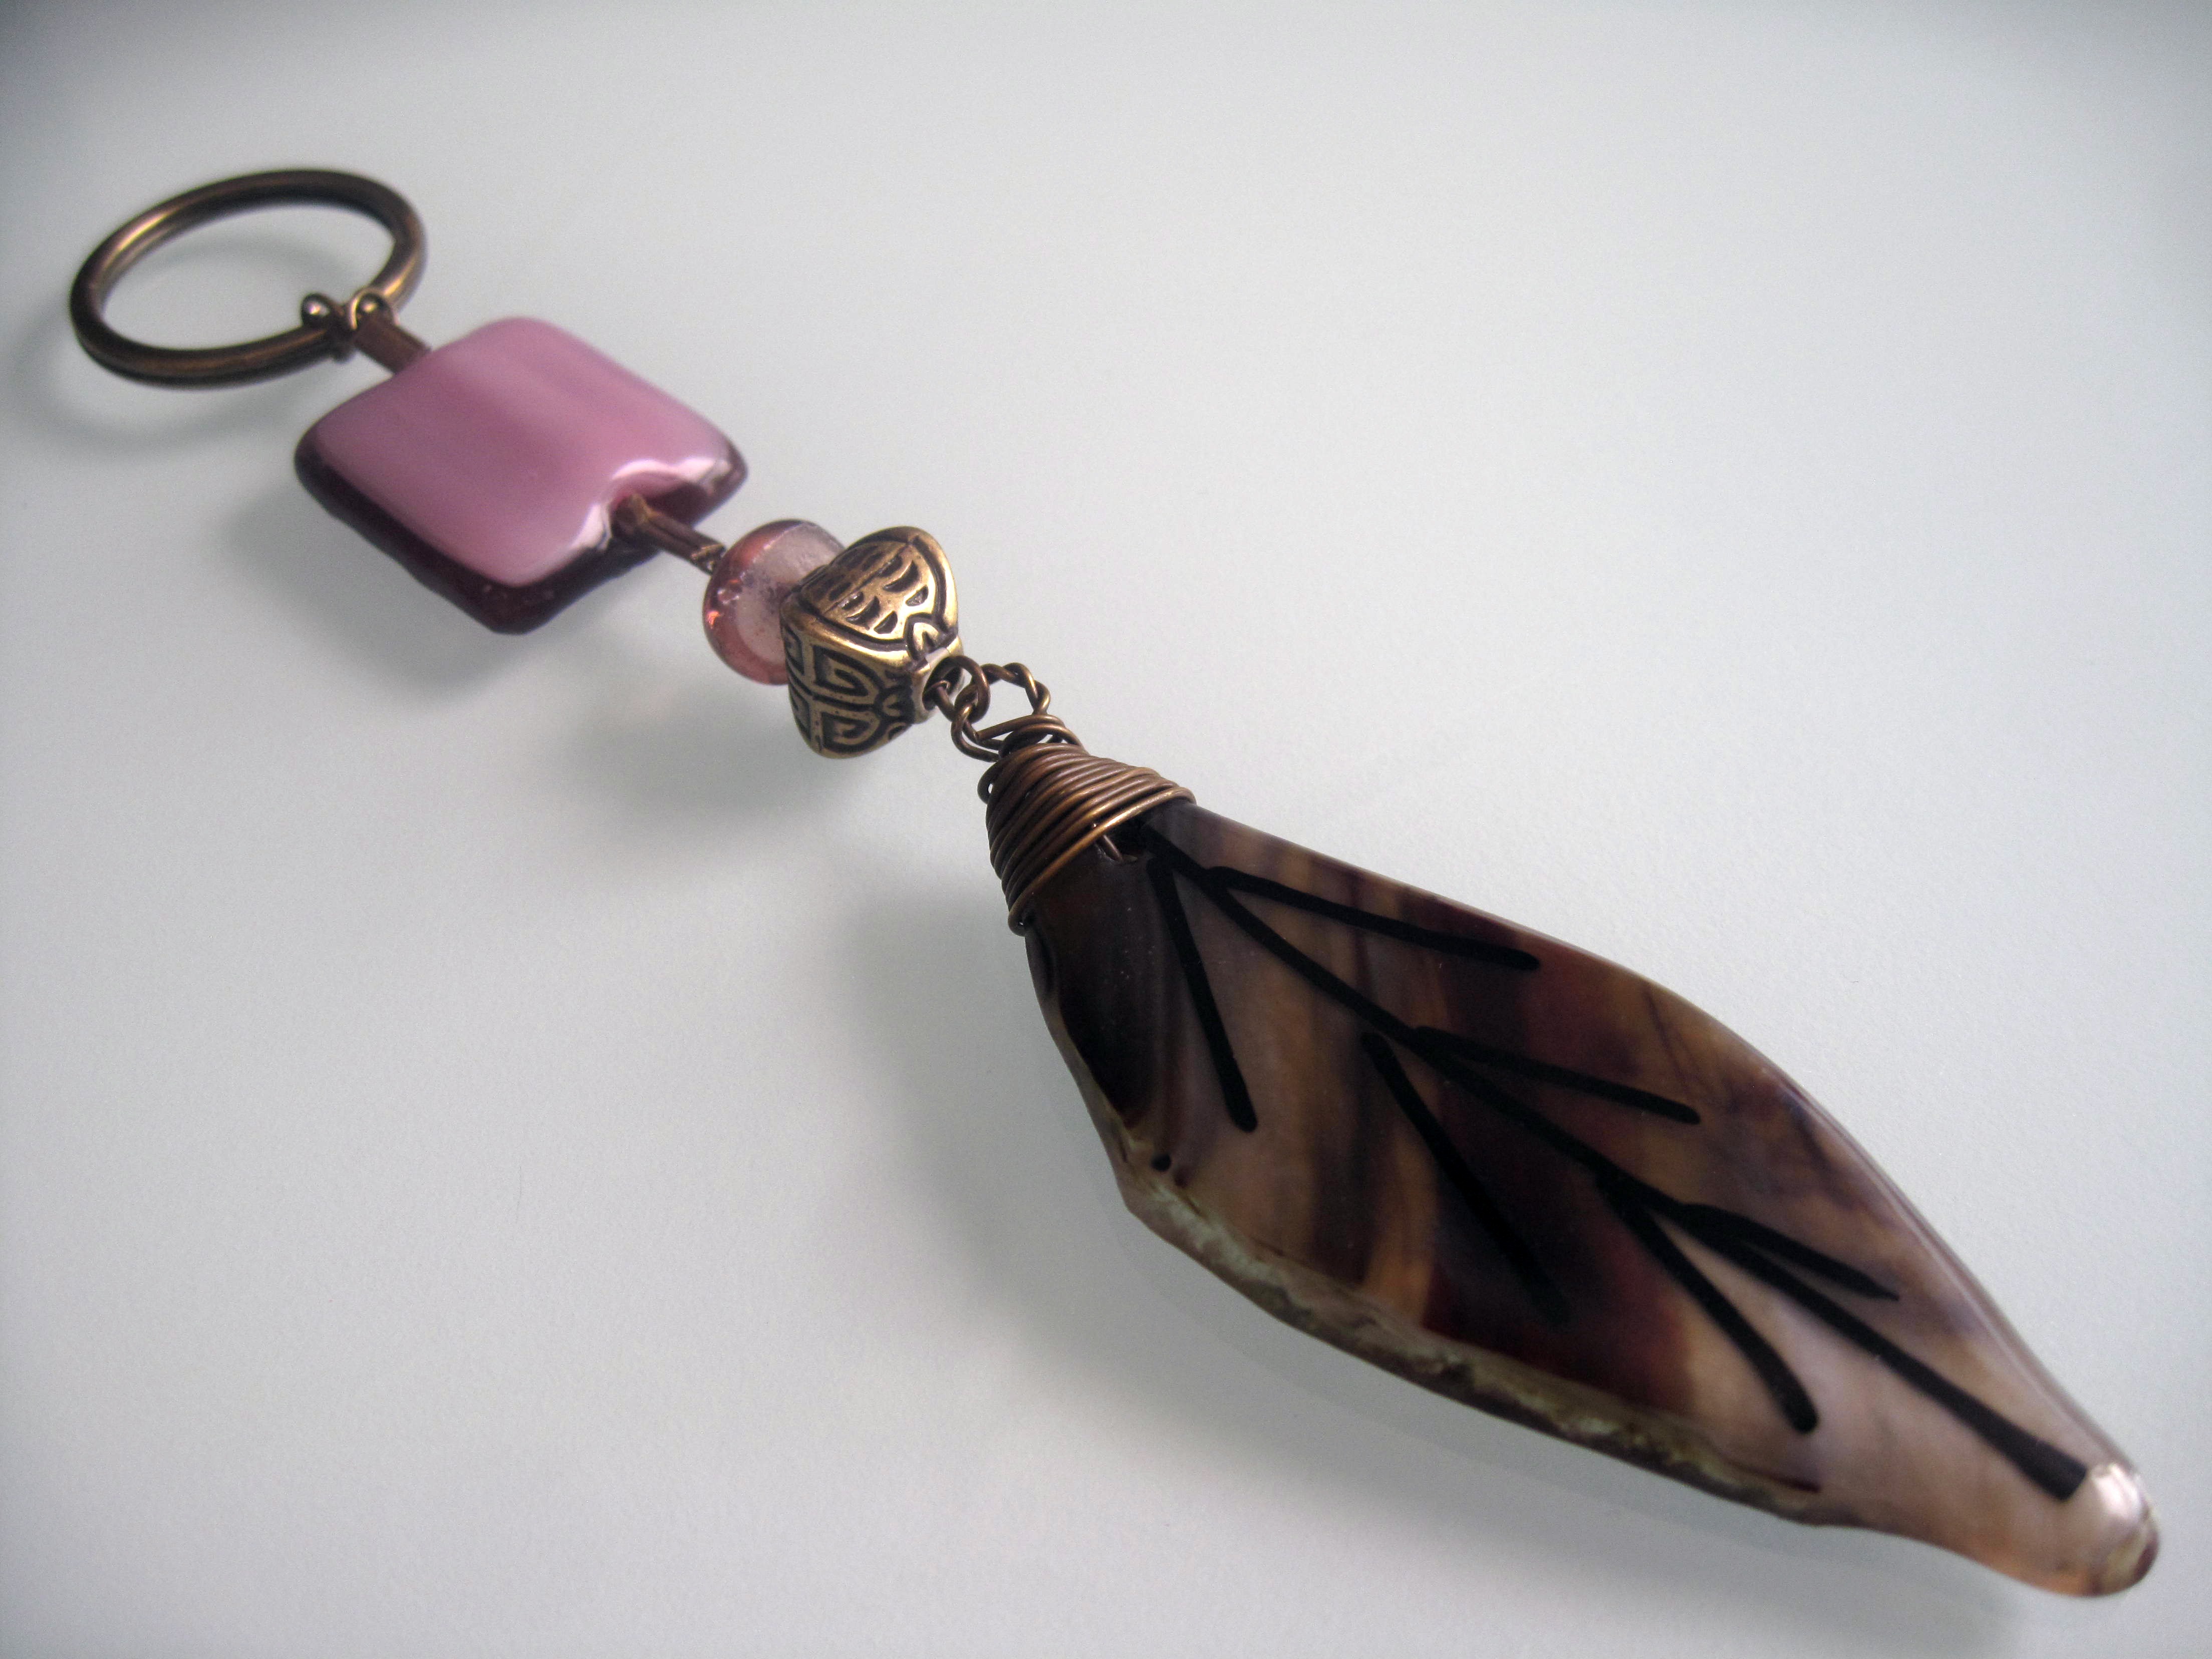
hand, chain, glass, jewelry, jewellery, luxury, bright, earrings, beautiful, pendant, valuable, fashion accessory, caro